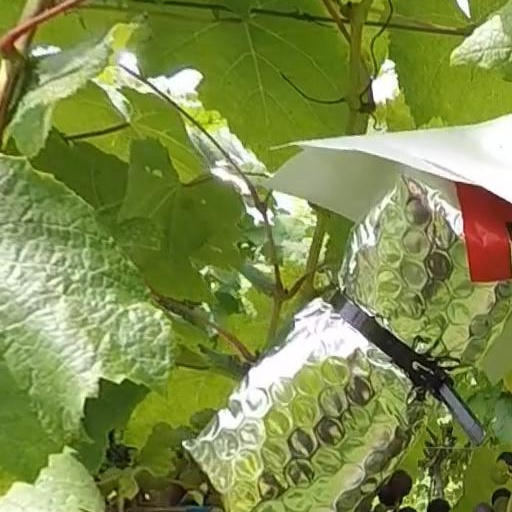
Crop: grape